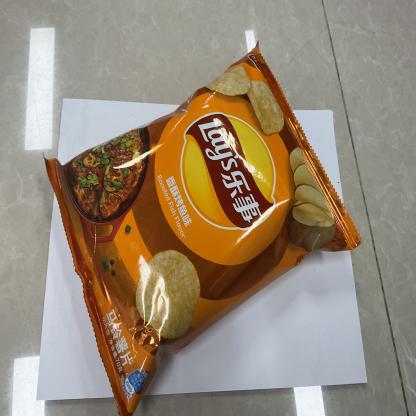
Label: plastics